Yao Ming

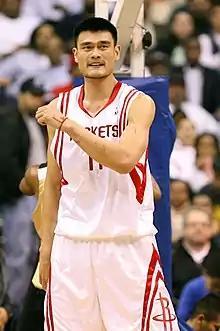
In his fifth season, Yao averaged a career-high 25 points per game.

After missing only two games out of 246 in his first three years of NBA play, Yao was rewarded with a five-year, $75 million extension during the 2005 offseason. However, he endured an extended period on the inactive list in his fourth season after developing osteomyelitis in the big toe on his left foot, and surgery was performed on the toe on December 18, 2005. Despite missing 21 games while recovering, Yao again had the most fan votes to start the 2006 NBA All-Star Game.